Bullerby syndrome

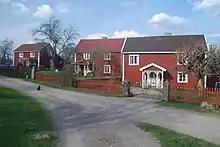
Houses in , near Vimmerby, Kalmar County, Sweden, the model and film location for Bullerby.

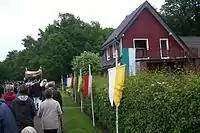
Falu red "Schwedenhaus" ("Sweden House") in , a district of Ochtrup, North Rhine-Westphalia, Germany.

Bullerby syndrome is a term referring to an idealization of Sweden, which may occur in German-speaking Europe. It consists of a stereotypical image of Sweden, usually with positive associations, including wooden houses, clear lakes, green forests, elk, blond hair, happy people, and midsummer sunshine. The term comes from Astrid Lindgren's "The Six Bullerby Children" books, set in rural Sweden.